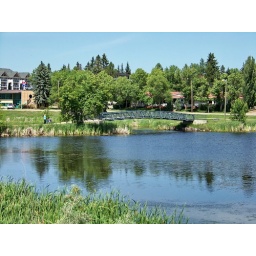
Small lake and pedestrian bridge in the centre of Camrose, Alberta. July 2009.